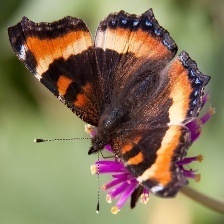
Species: MILBERTS TORTOISESHELL
Butterfly family (ImageNet category): admiral